Ángel Rodríguez (motorcyclist)

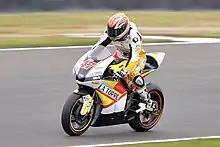
Rodríguez at the 2012 French Grand Prix

Ángel Rodríguez Campillo (born 20 May 1985 in Elche, Province of Alicante, Spain) is a professional Grand Prix motorcycle road racer. He raced in the 125cc and 250cc World championships between and . He currently competes in the RFME Superstock 1000 Championship, aboard a Kawasaki ZX-10R.